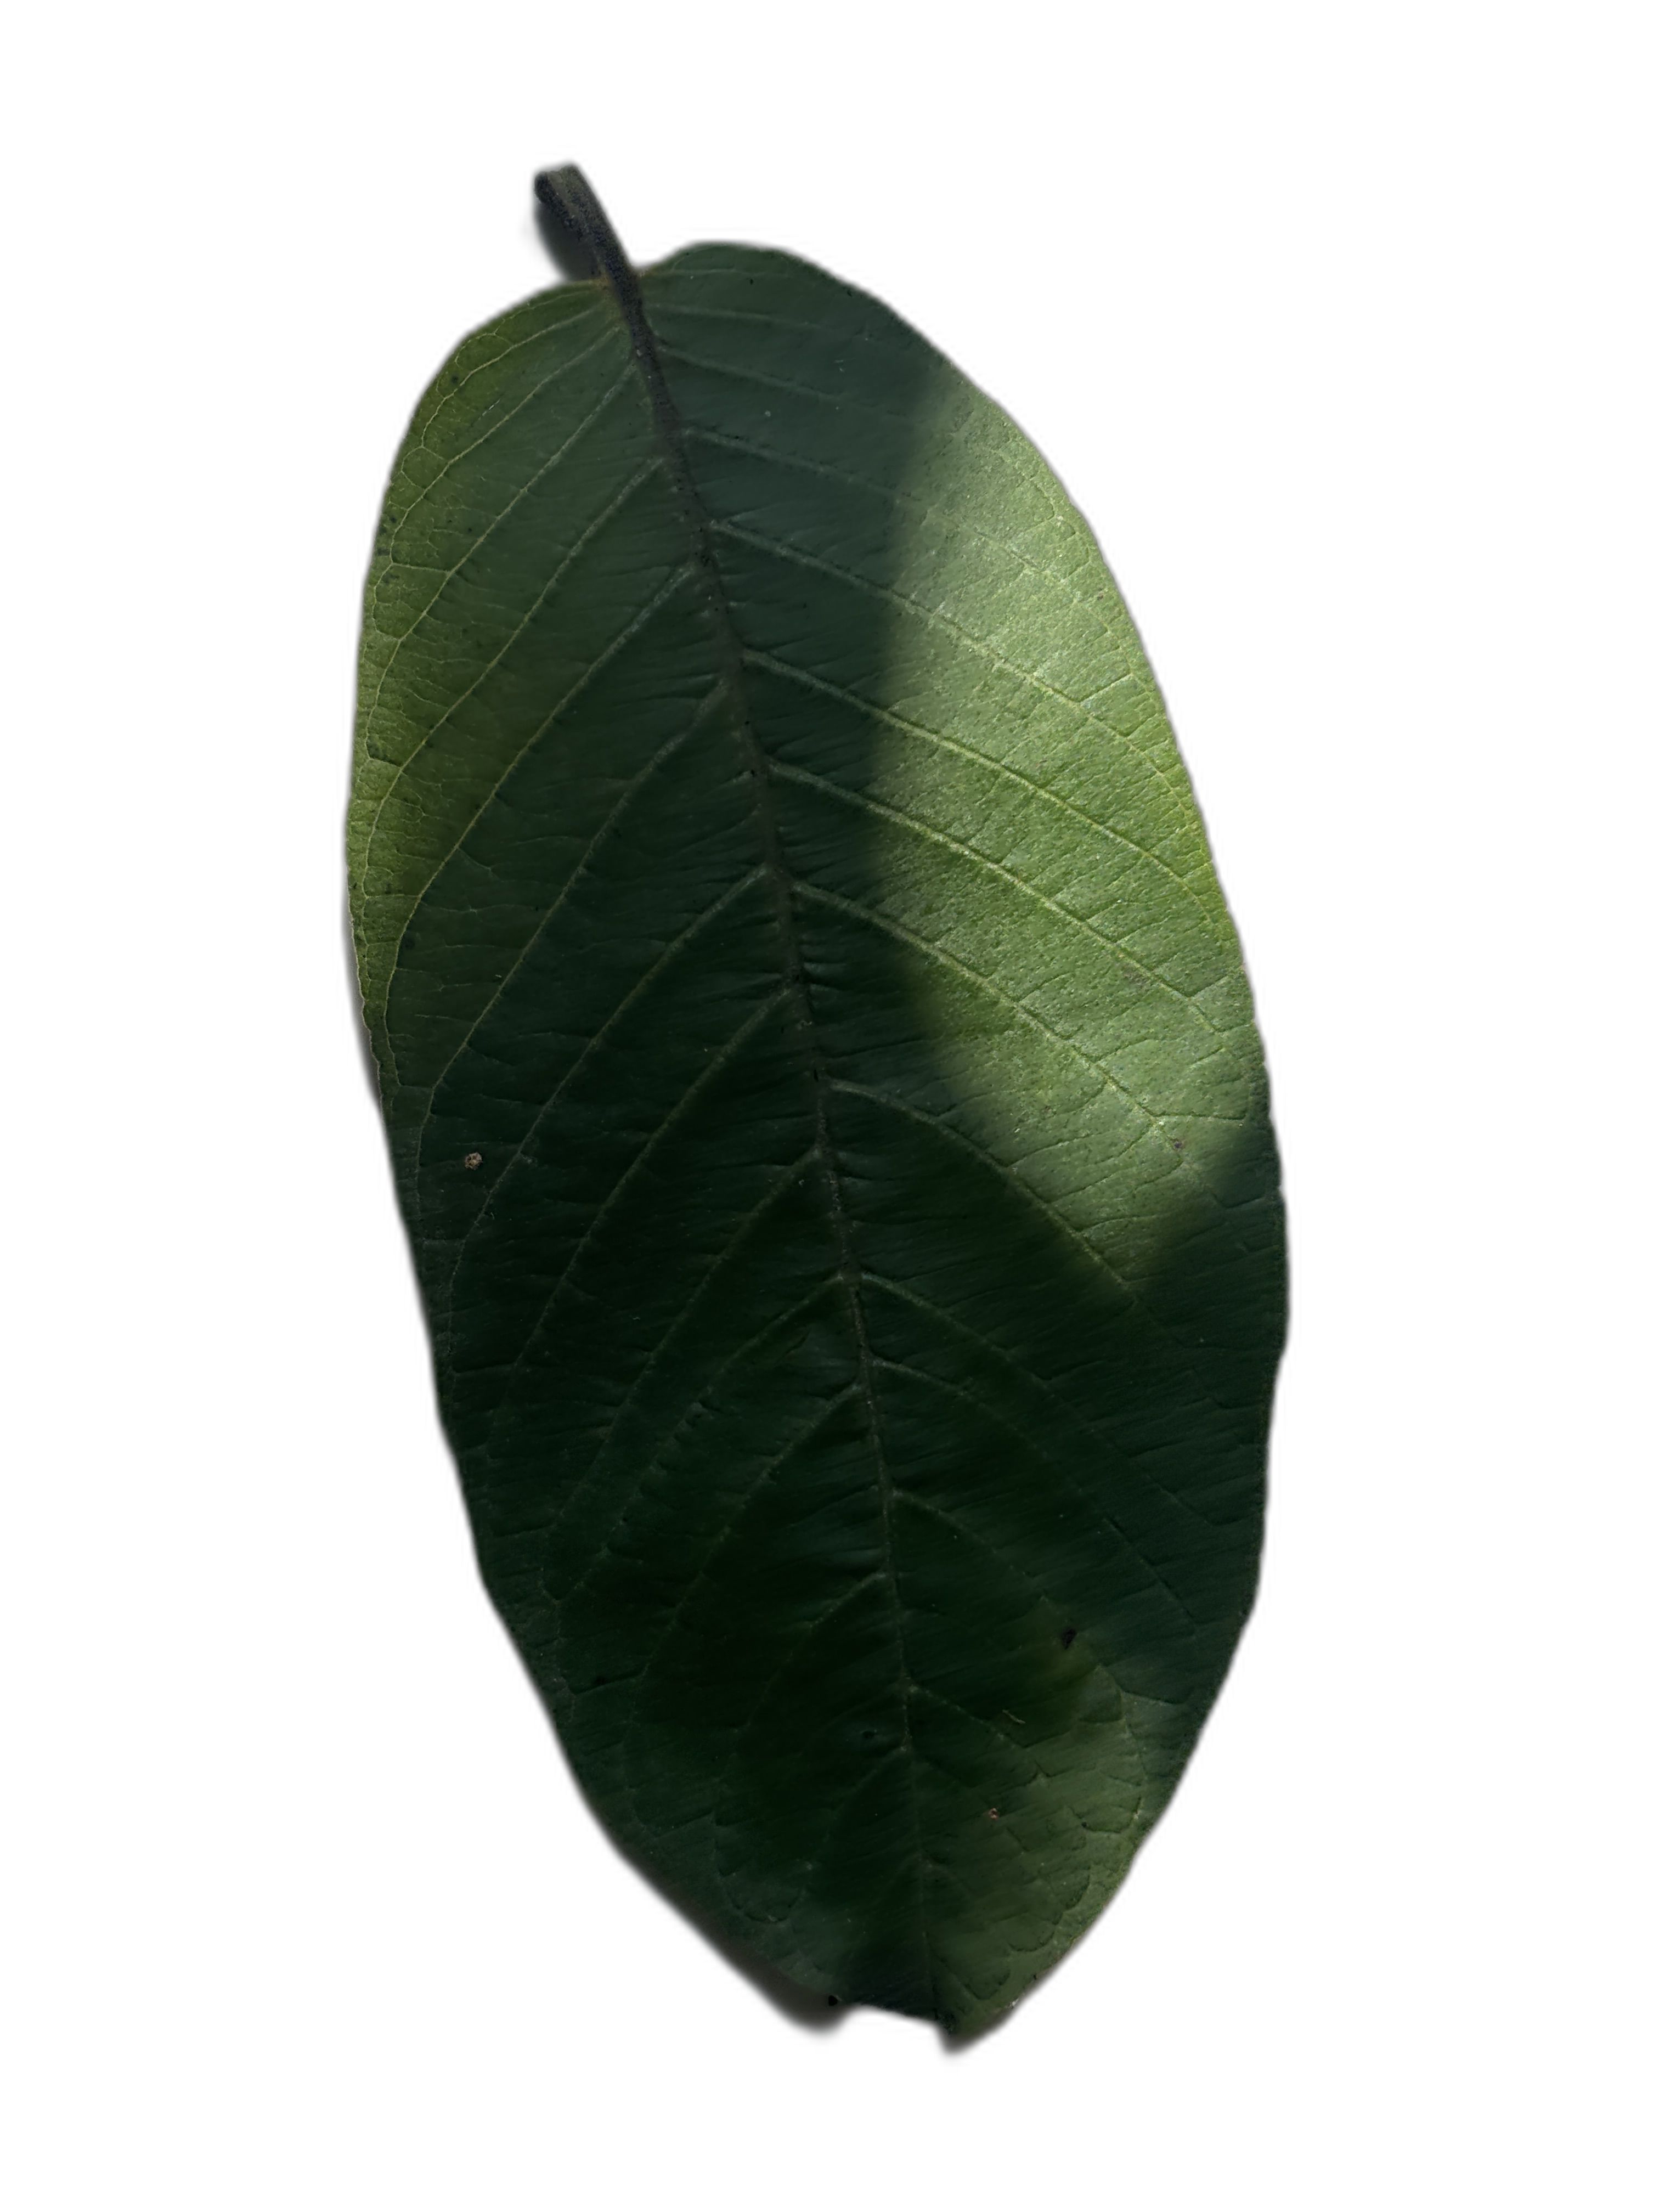
Plant part: leaf
Disease: Healthy